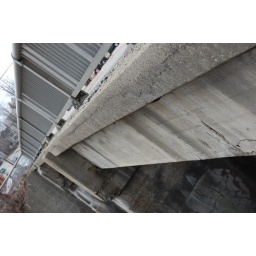
The bridge on main street in Northfield.